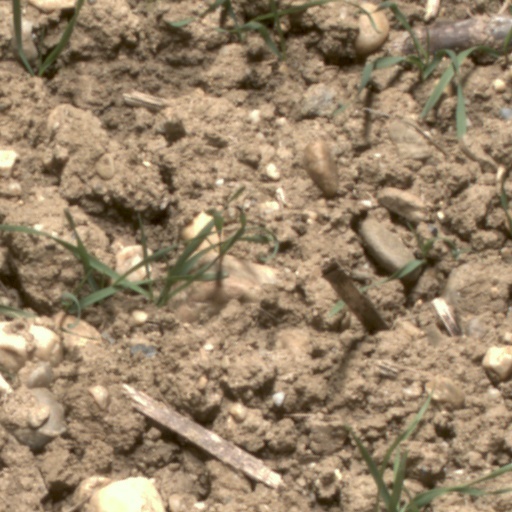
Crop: wheat